Elle Klarskov Jørgensen

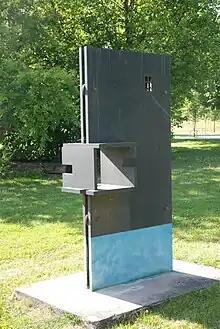
Elle Klarskov Jørgensen: "Den vertikala tiden", Linköpings University

Elle Klarskov Jørgensen (born 27 March 1958) is a Danish sculptor. Born in Slagelse, she attended the Royal Danish Academy of Fine Arts where she studied under Willy Ørskov and Hein Heinsen (1978–87). She has exhibited installations and more simple works inspired by Constructivism and Minimalism.